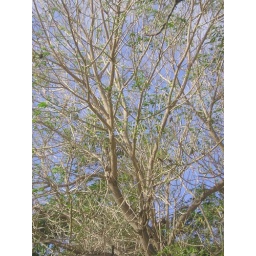
just a beautiful tree in front of my house